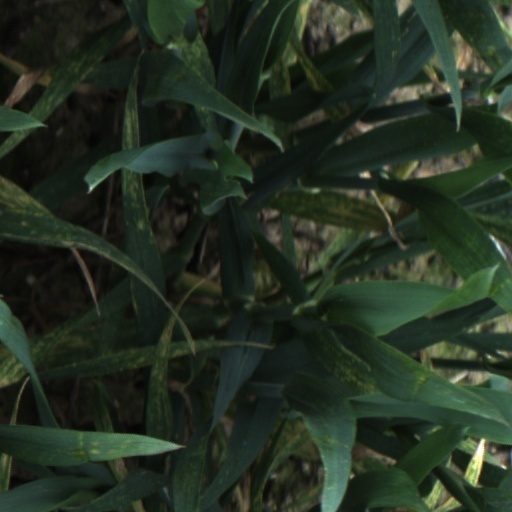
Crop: wheat